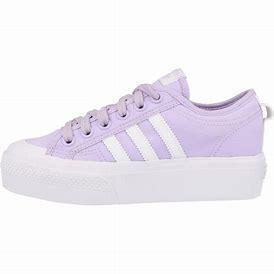
Brand: Adidas
Model: Nizza Platform